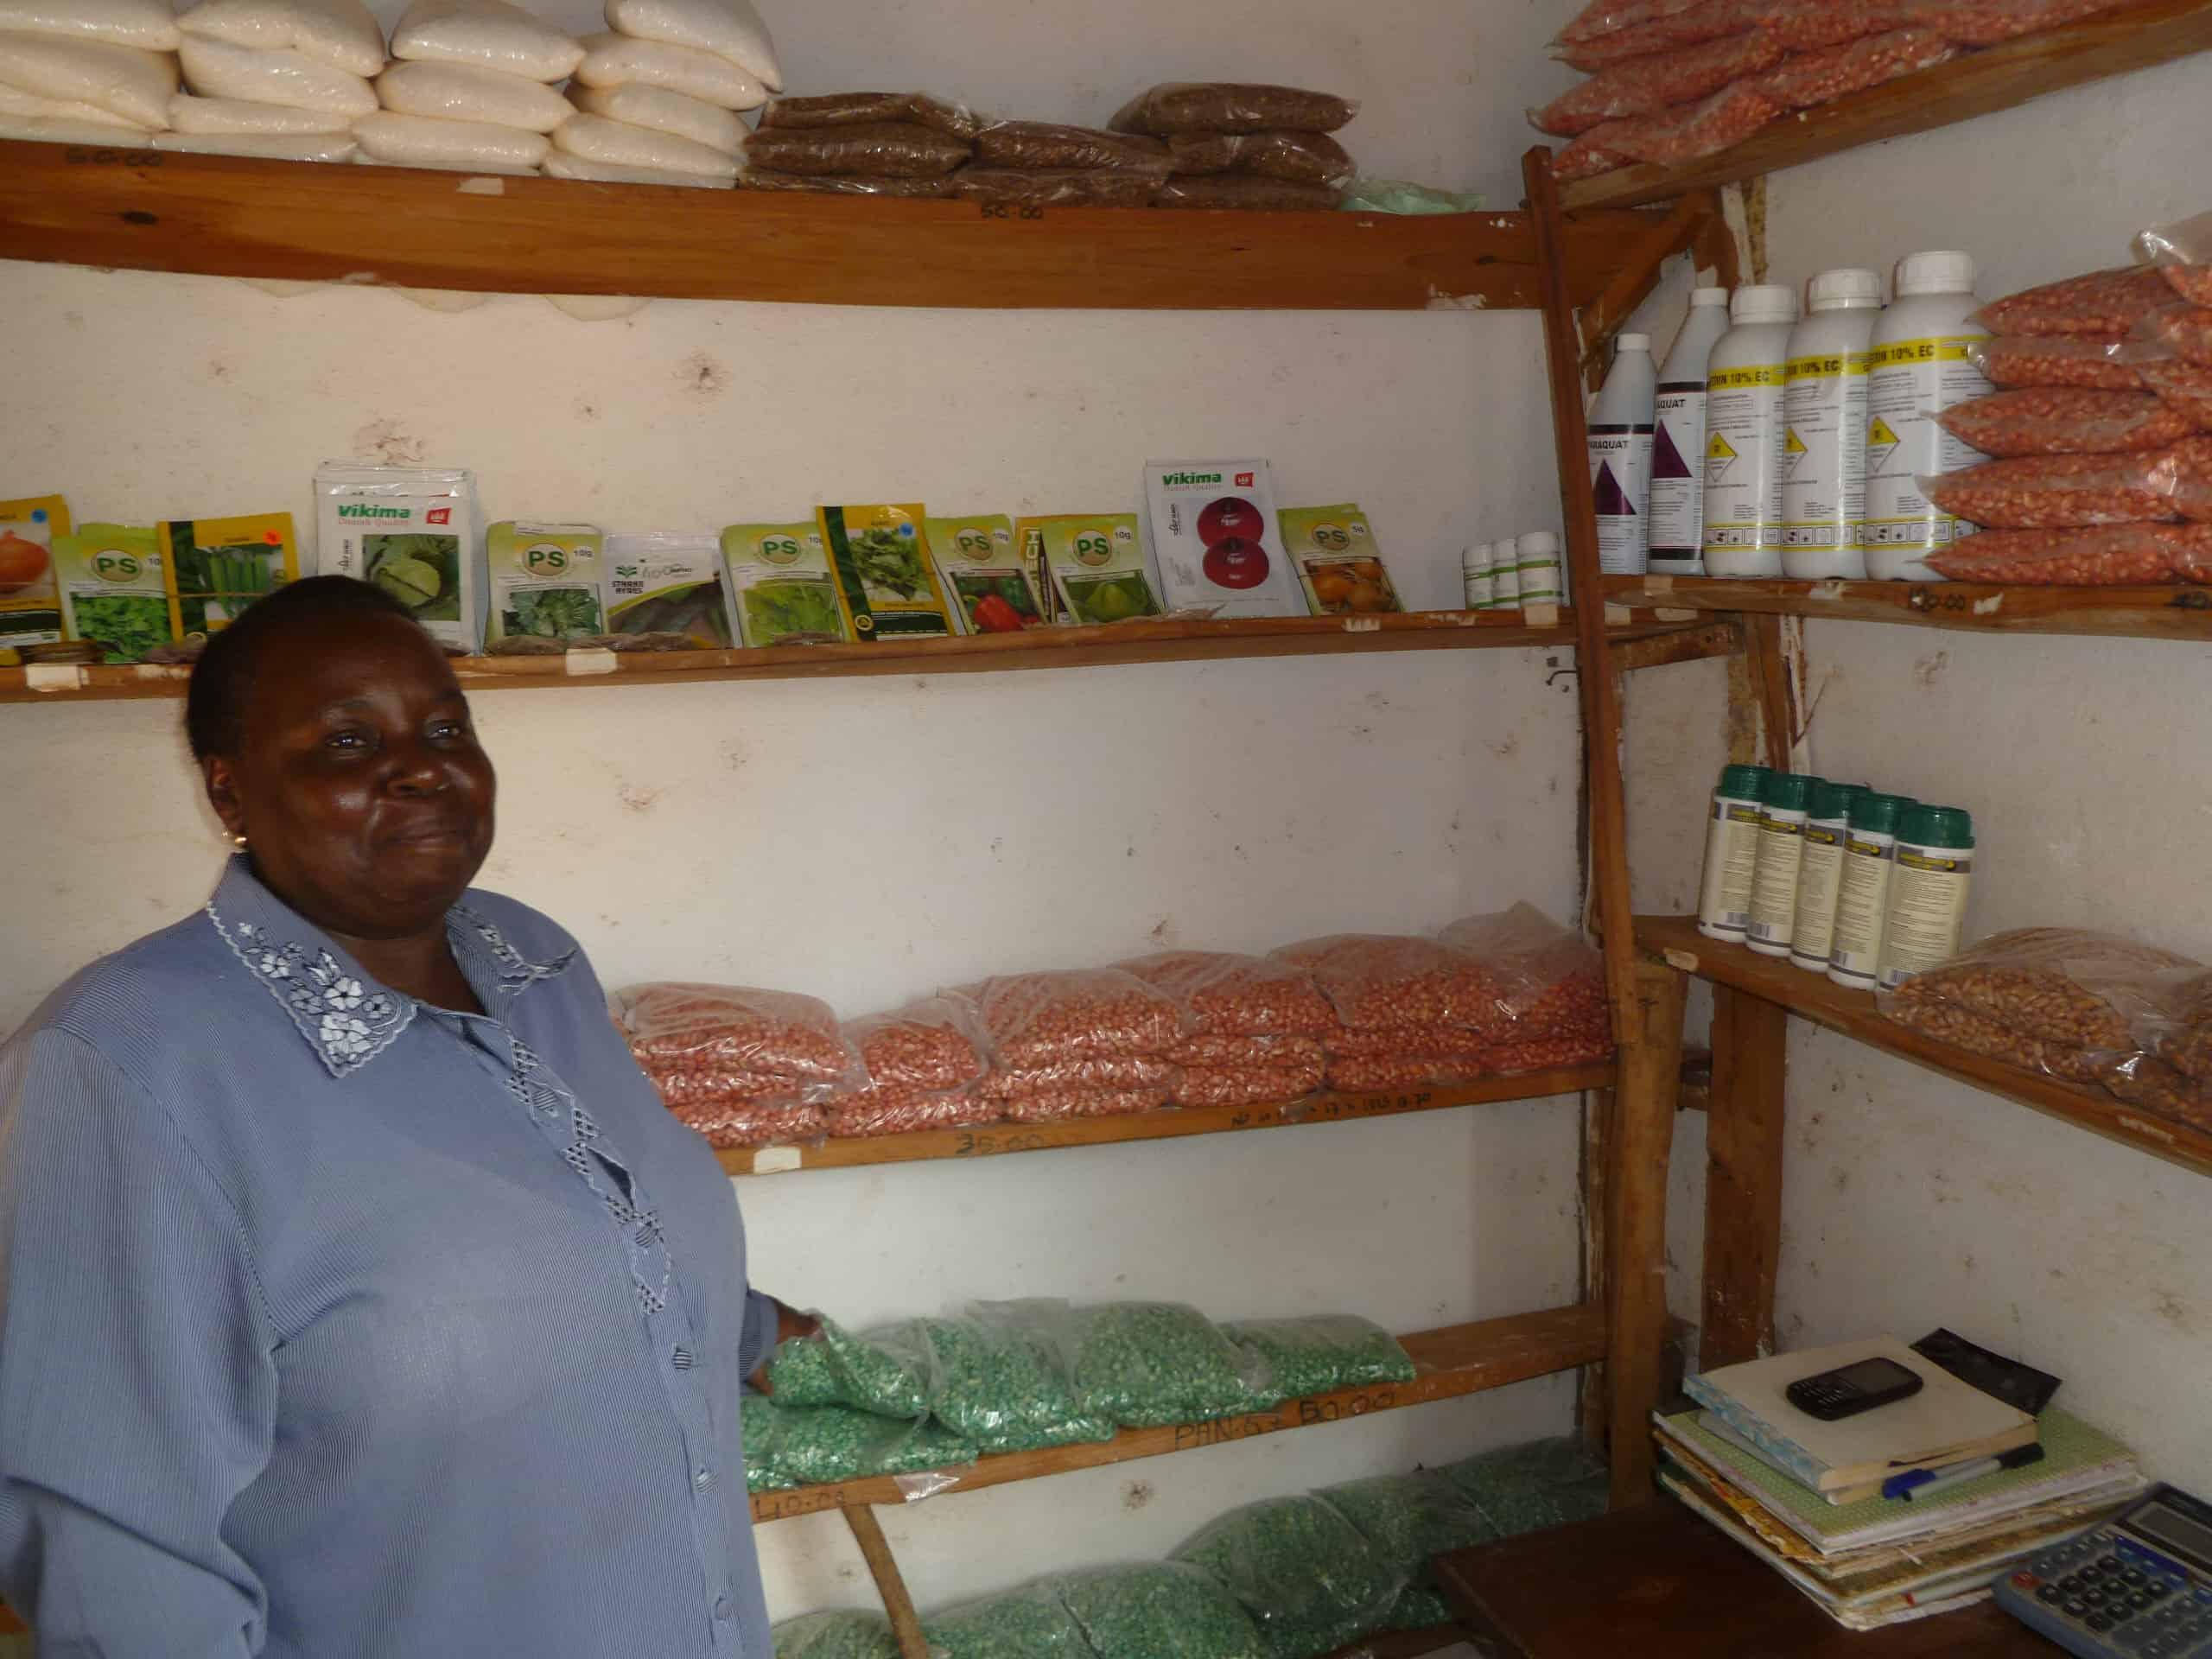
Mwanamke ambaye ni muuzaji wa duka la dawa za mifugo yupo dukani anatabasamu, duka lake linachanja ambazo zina dawa tofauti zenye rangi tofauti kama nyeupe, nyekundu na nyingine dawa hizo zipo kwenye chupa nyingine zipo kwenye mifuko na nyingine zipo kwenye pakti maalum.